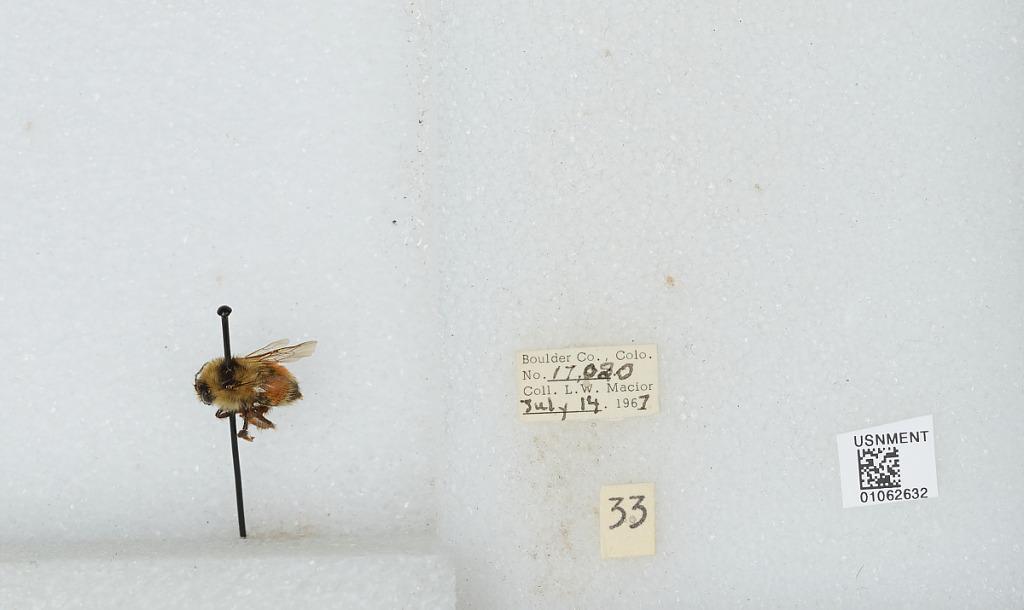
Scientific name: Bombus (Pyrobombus) bifarius Cresson
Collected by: L. Macior
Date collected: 1967-7-14
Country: United States
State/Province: Colorado
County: Boulder
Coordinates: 40.0017, -105.308